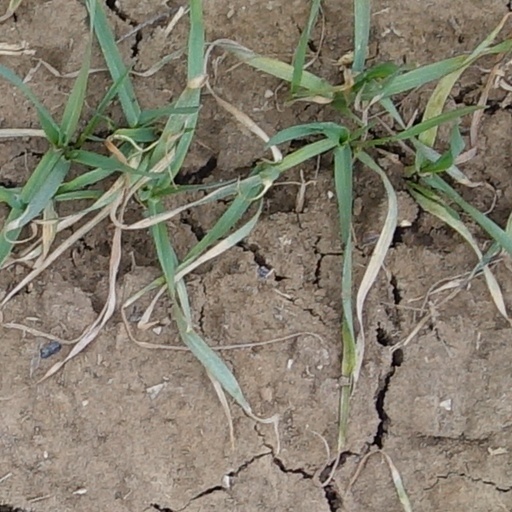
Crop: wheat